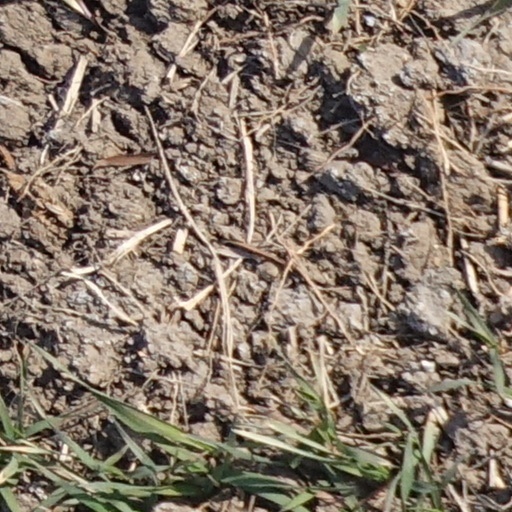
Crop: wheat